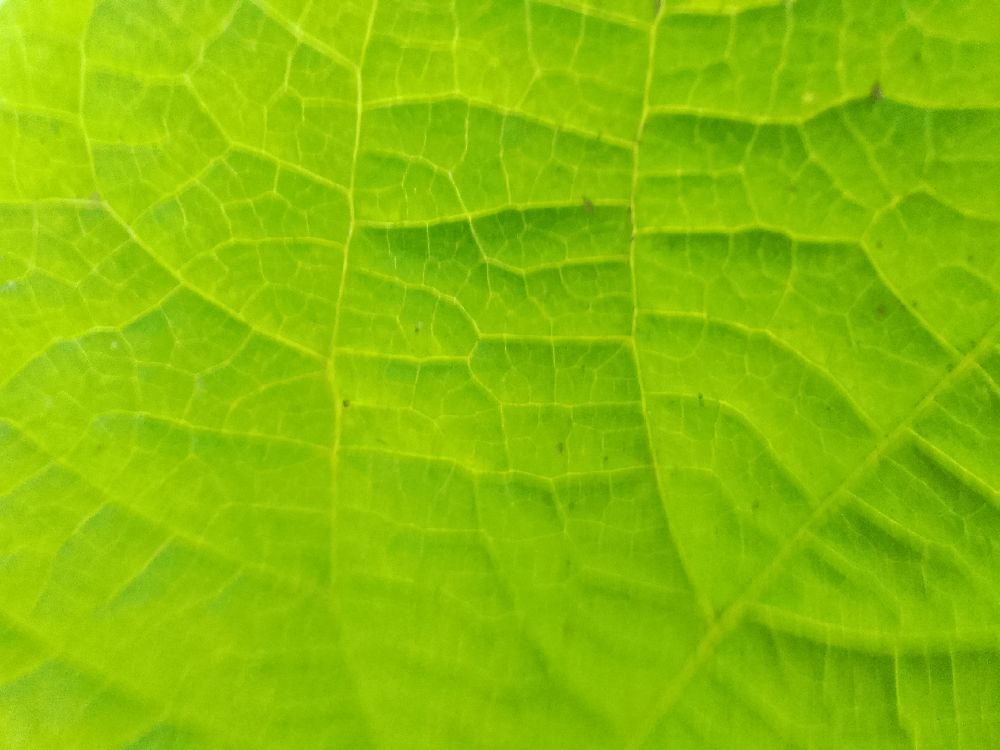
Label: healthy